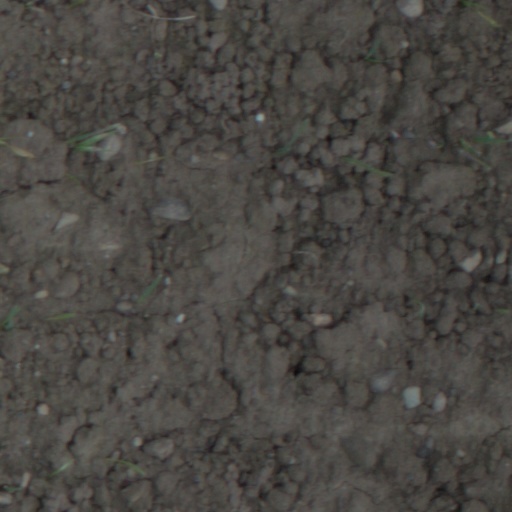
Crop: wheat